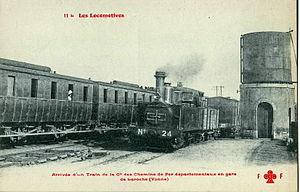
Carte postale ancienne éditée par FF - CCCC, collection Les locomotives, n°11
Le Réseau de l'Yonne de la compagnie de chemins de fer départementaux, comprend une ligne construite à voie métrique. Il est situé dans le département de l'Yonne. Il a été mis en service en 1887 et fermé en 1951.
La ligne de Laroche à L'Isle-Angely est une ancienne ligne de chemin de fer secondaire à voie métrique entre Laroche et L'Isle-Angely, concédée par le département de l'Yonne à la Compagnie de chemins de fer départementaux sous le régime des voies ferrés d'intérêt local.
La gare de Laroche - Migennes est une gare ferroviaire française de la ligne de Paris-Lyon à Marseille-Saint-Charles, située sur le territoire de la commune de Migennes, à proximité de Laroche-Saint-Cydroine, dans le département de l'Yonne en région Bourgogne-Franche-Comté.